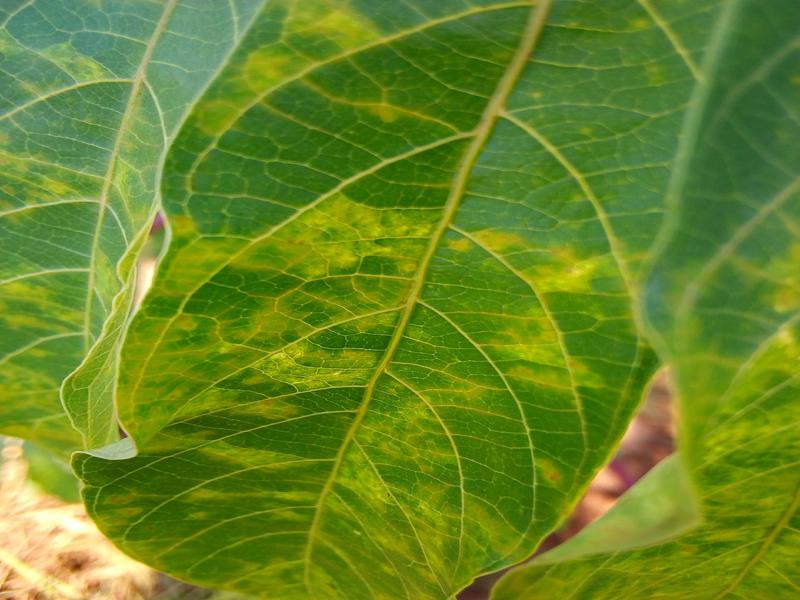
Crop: cassava
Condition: brown_streak_disease